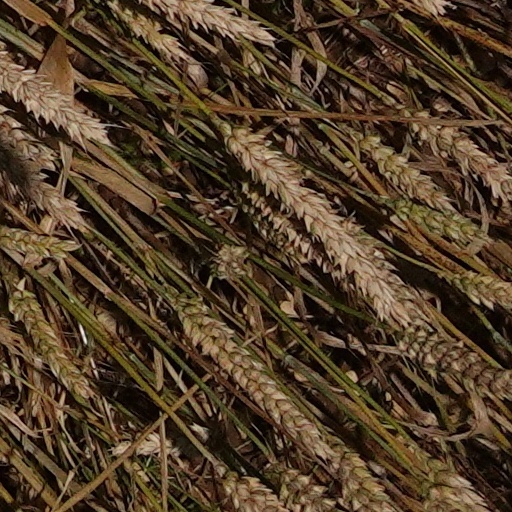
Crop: wheat